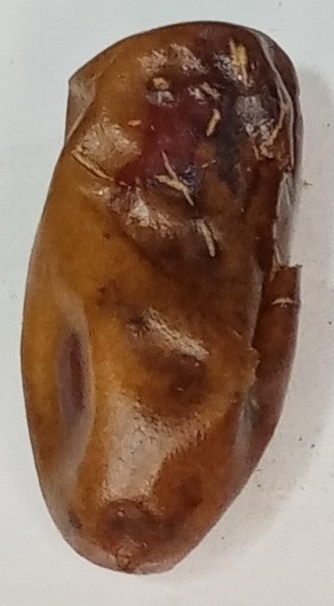
Variety: gajar
Size: small
Grade: grade-3